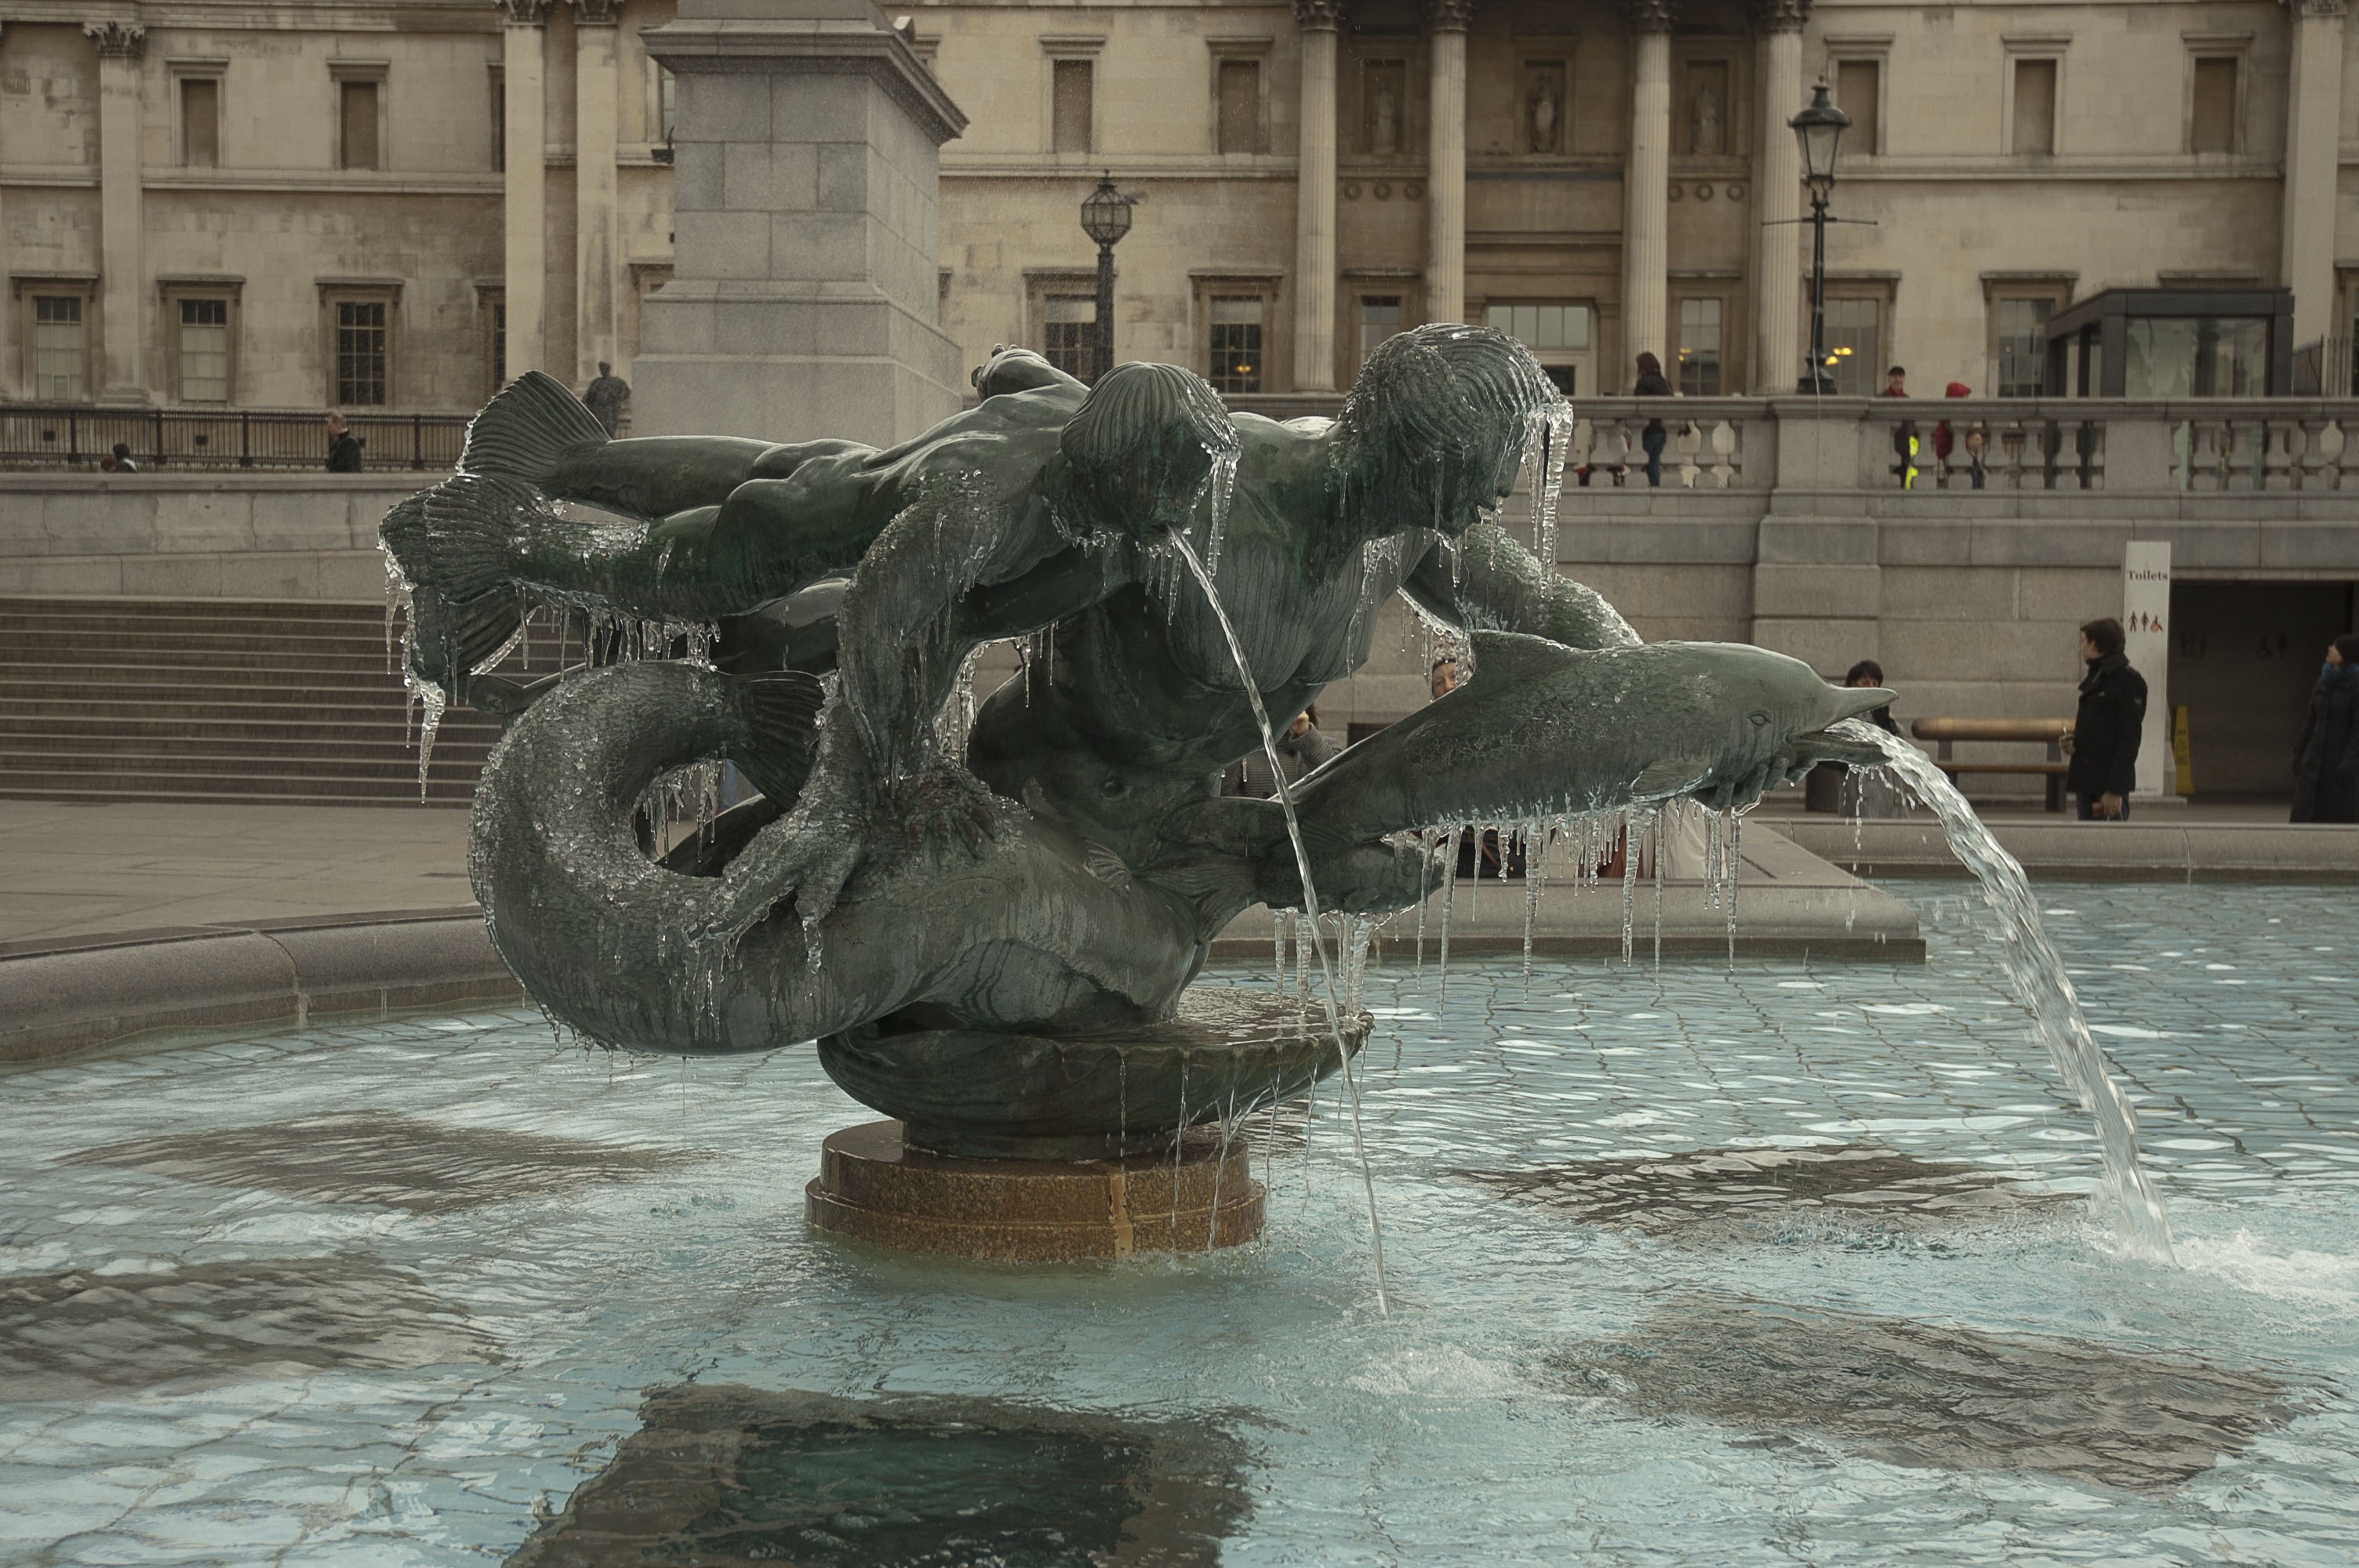
monument, statue, sculpture, london, art, source, fountain, dolphins, water feature, ancient history, trafalgar square